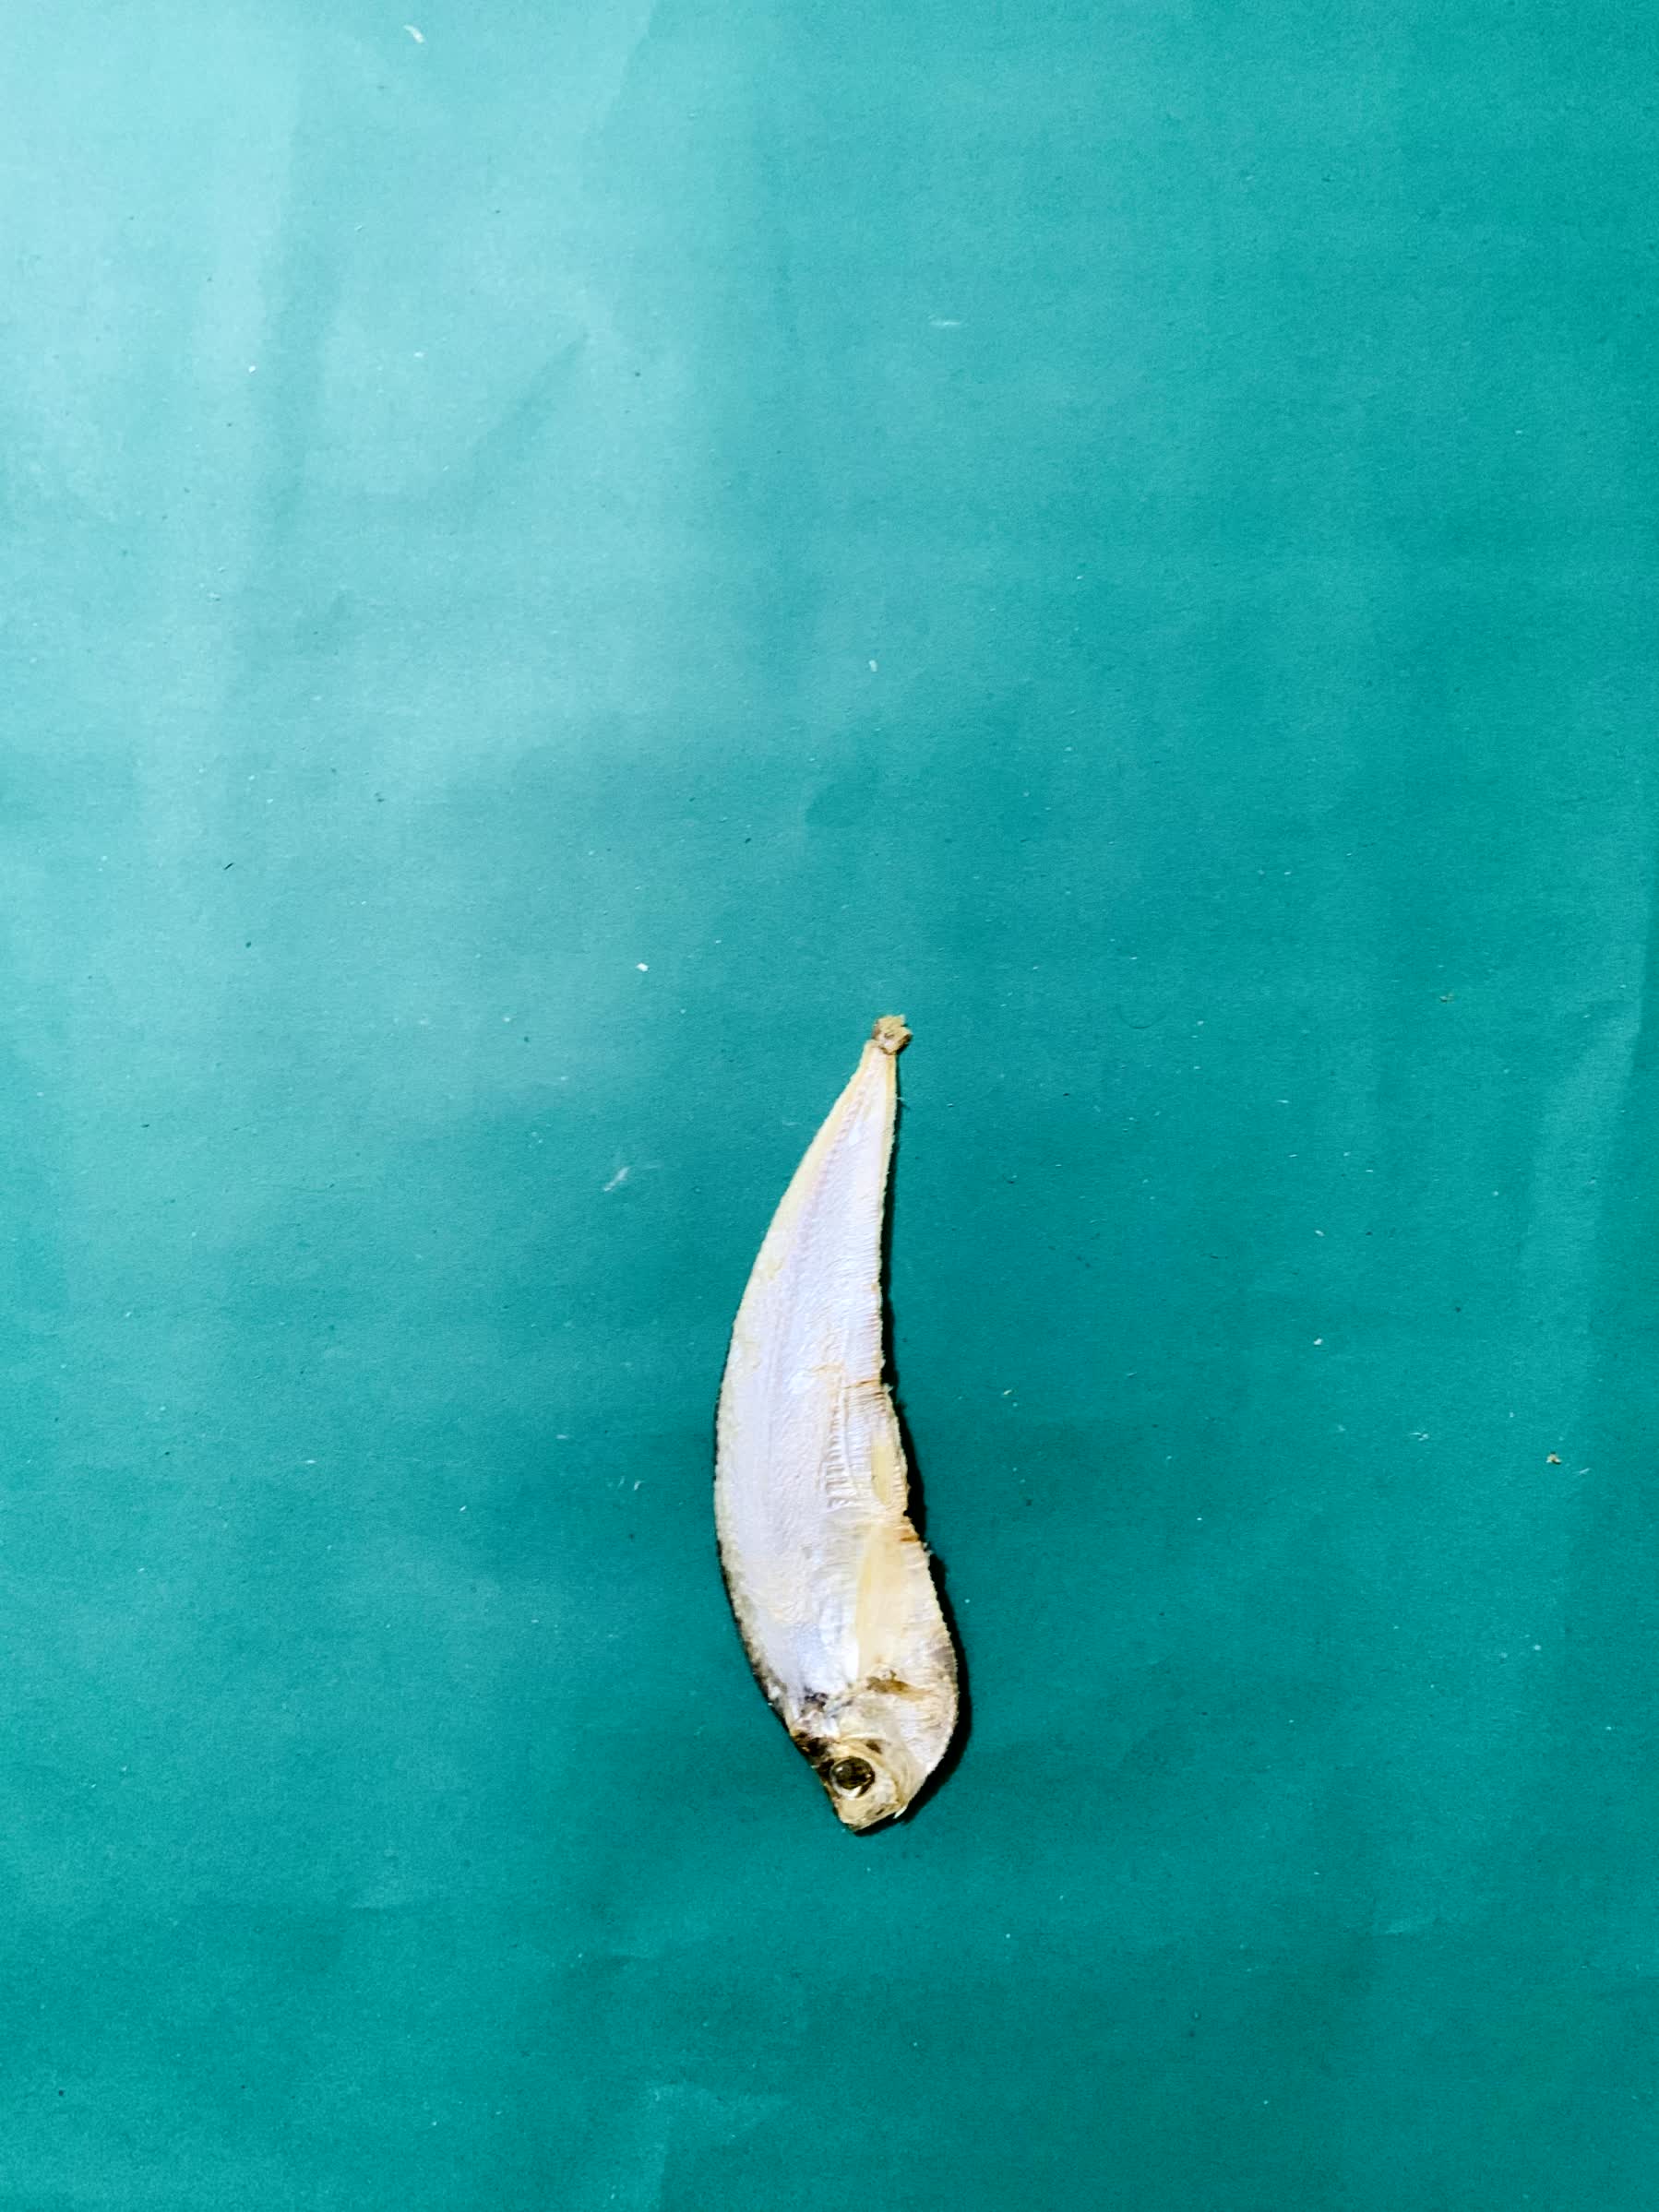
Species: Shukna Feuwa